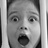
Emotion: surprise